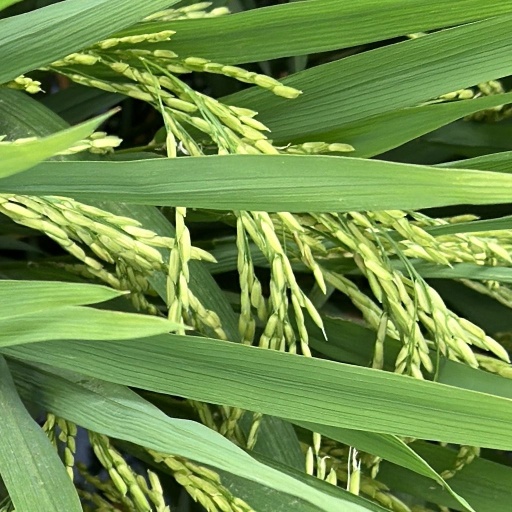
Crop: rice